Intimate Relations (1937 film)

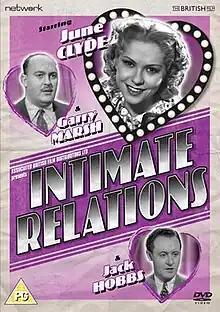

Intimate Relations is a 1937 British comedy film directed by Clayton Hutton and starring June Clyde, Garry Marsh and Jack Hobbs. It was made at Highbury Studios.